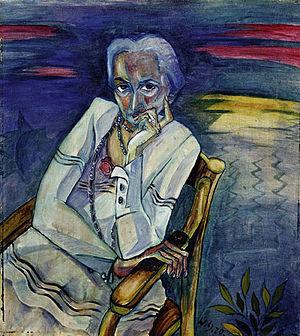
Rosa Schapire, née le 9 septembre 1874 à Brody, en Galicie, et morte le 1ᵉʳ février 1954 à Londres, est une historienne de l'art allemande d'origine austro-hongroise qui vivait en Allemagne et en Angleterre.